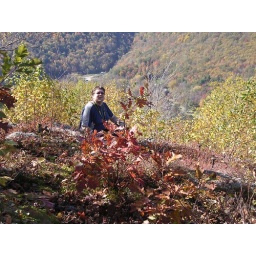
a marking tower built by the railroad engineers